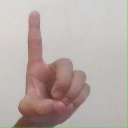
अक्षर: ड